Sadanand Dhume

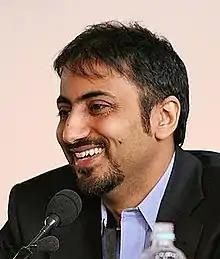

Sadanand Dhume is an American writer and journalist based in Washington D.C.